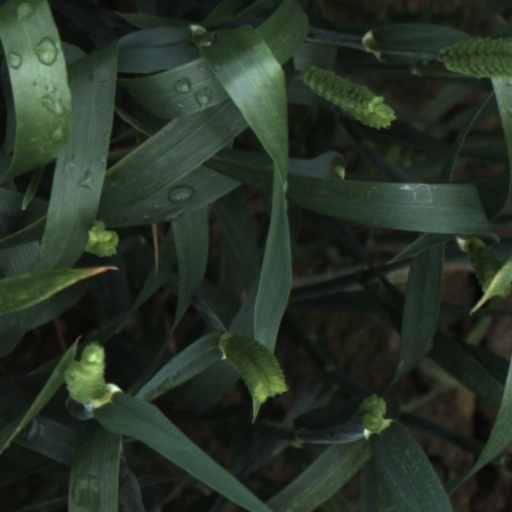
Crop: wheat